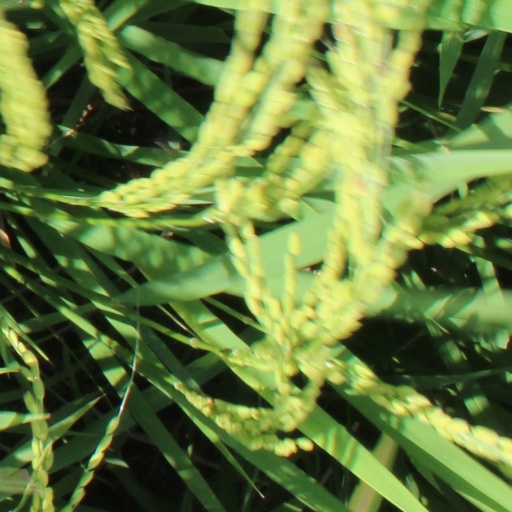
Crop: rice